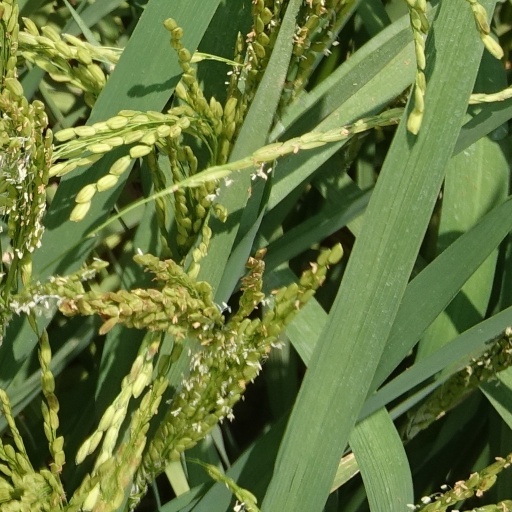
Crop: rice